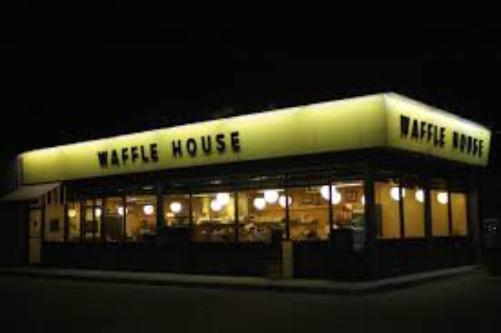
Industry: Food